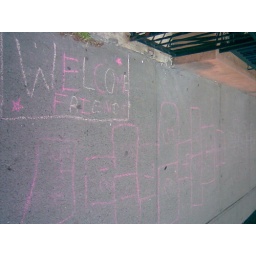
from the sidewalk in front of the building next door.